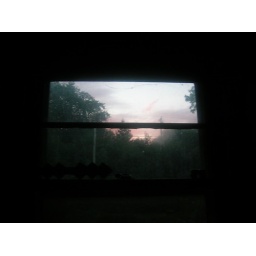
A red sky in the morning.